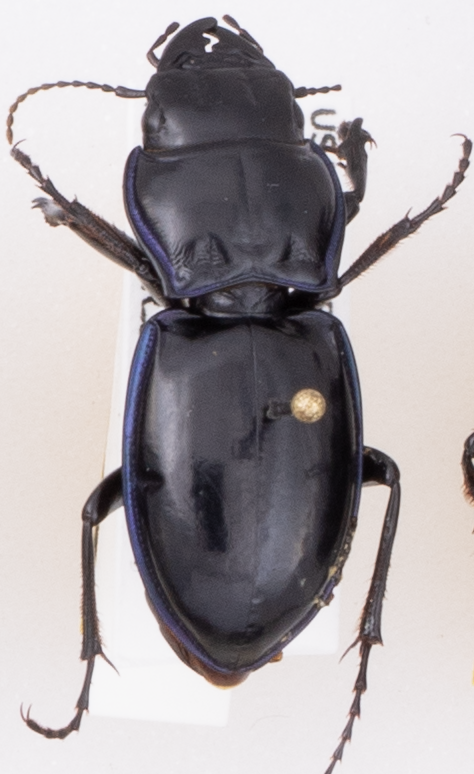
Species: Pasimachus elongatus
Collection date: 2019-08-14
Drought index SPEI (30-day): -2.01
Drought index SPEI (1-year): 0.454
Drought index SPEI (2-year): -0.24